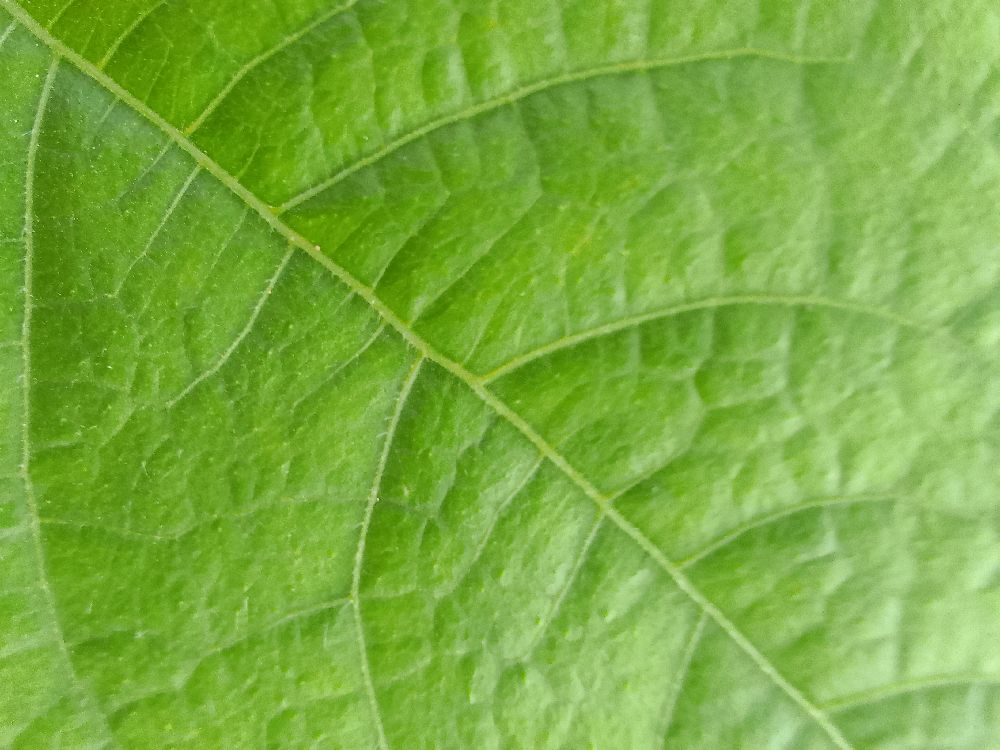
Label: healthy